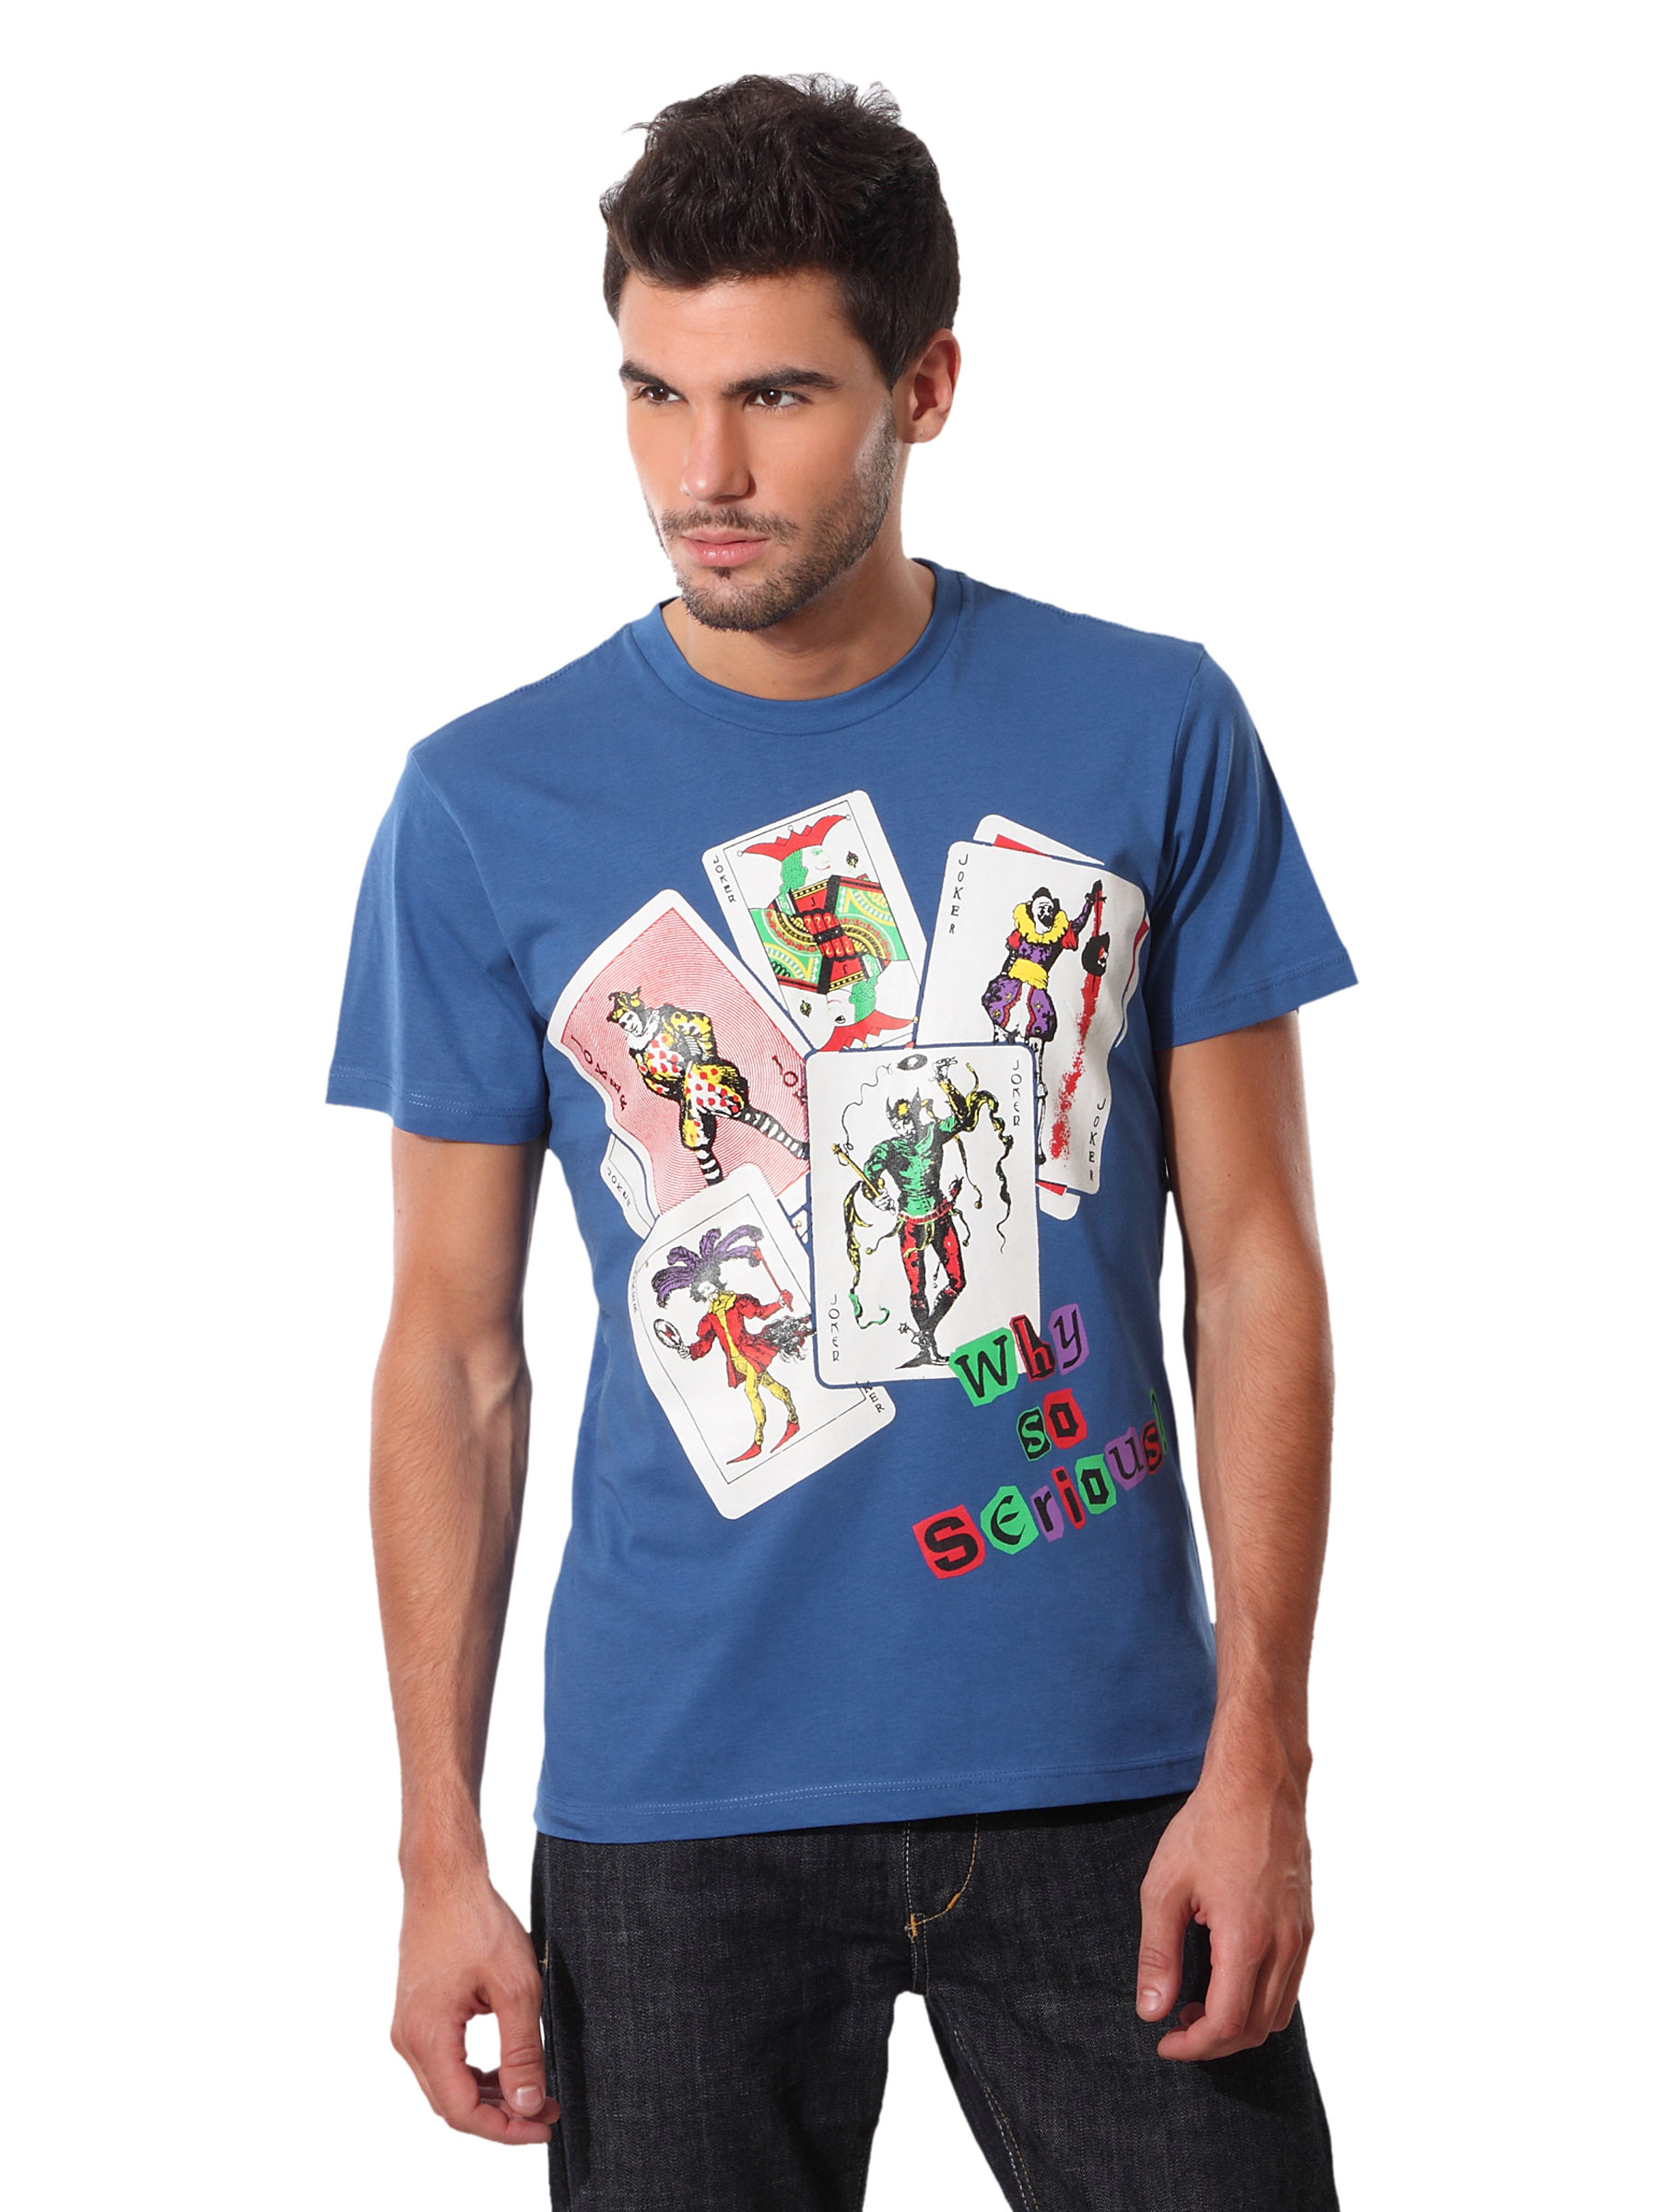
Joker Men Blue T-shirt
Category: Apparel / Topwear / Tshirts
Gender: Men
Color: Blue
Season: Summer 2012
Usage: Casual